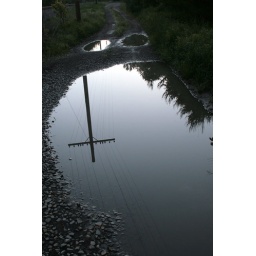
While walking along the train tracks Saturday morning this reflection really caught my in the early morning light.